Ramchaura Mandir

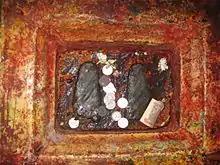

The Ramchaura Mandir is a Hindu temple in the city of Hajipur, Bihar, India. Dedicated to the god Rama, it is located at Rambhadra near Helabazar.